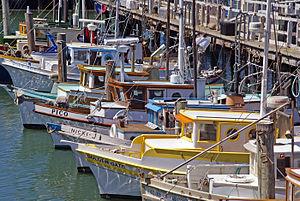
Dangereusement vôtre est un film anglo-américain réalisé par John Glen et sorti en 1985. C'est le 14ᵉ opus de la série des films de James Bond produite EON Productions. Roger Moore y incarne James Bond pour la septième et dernière fois.